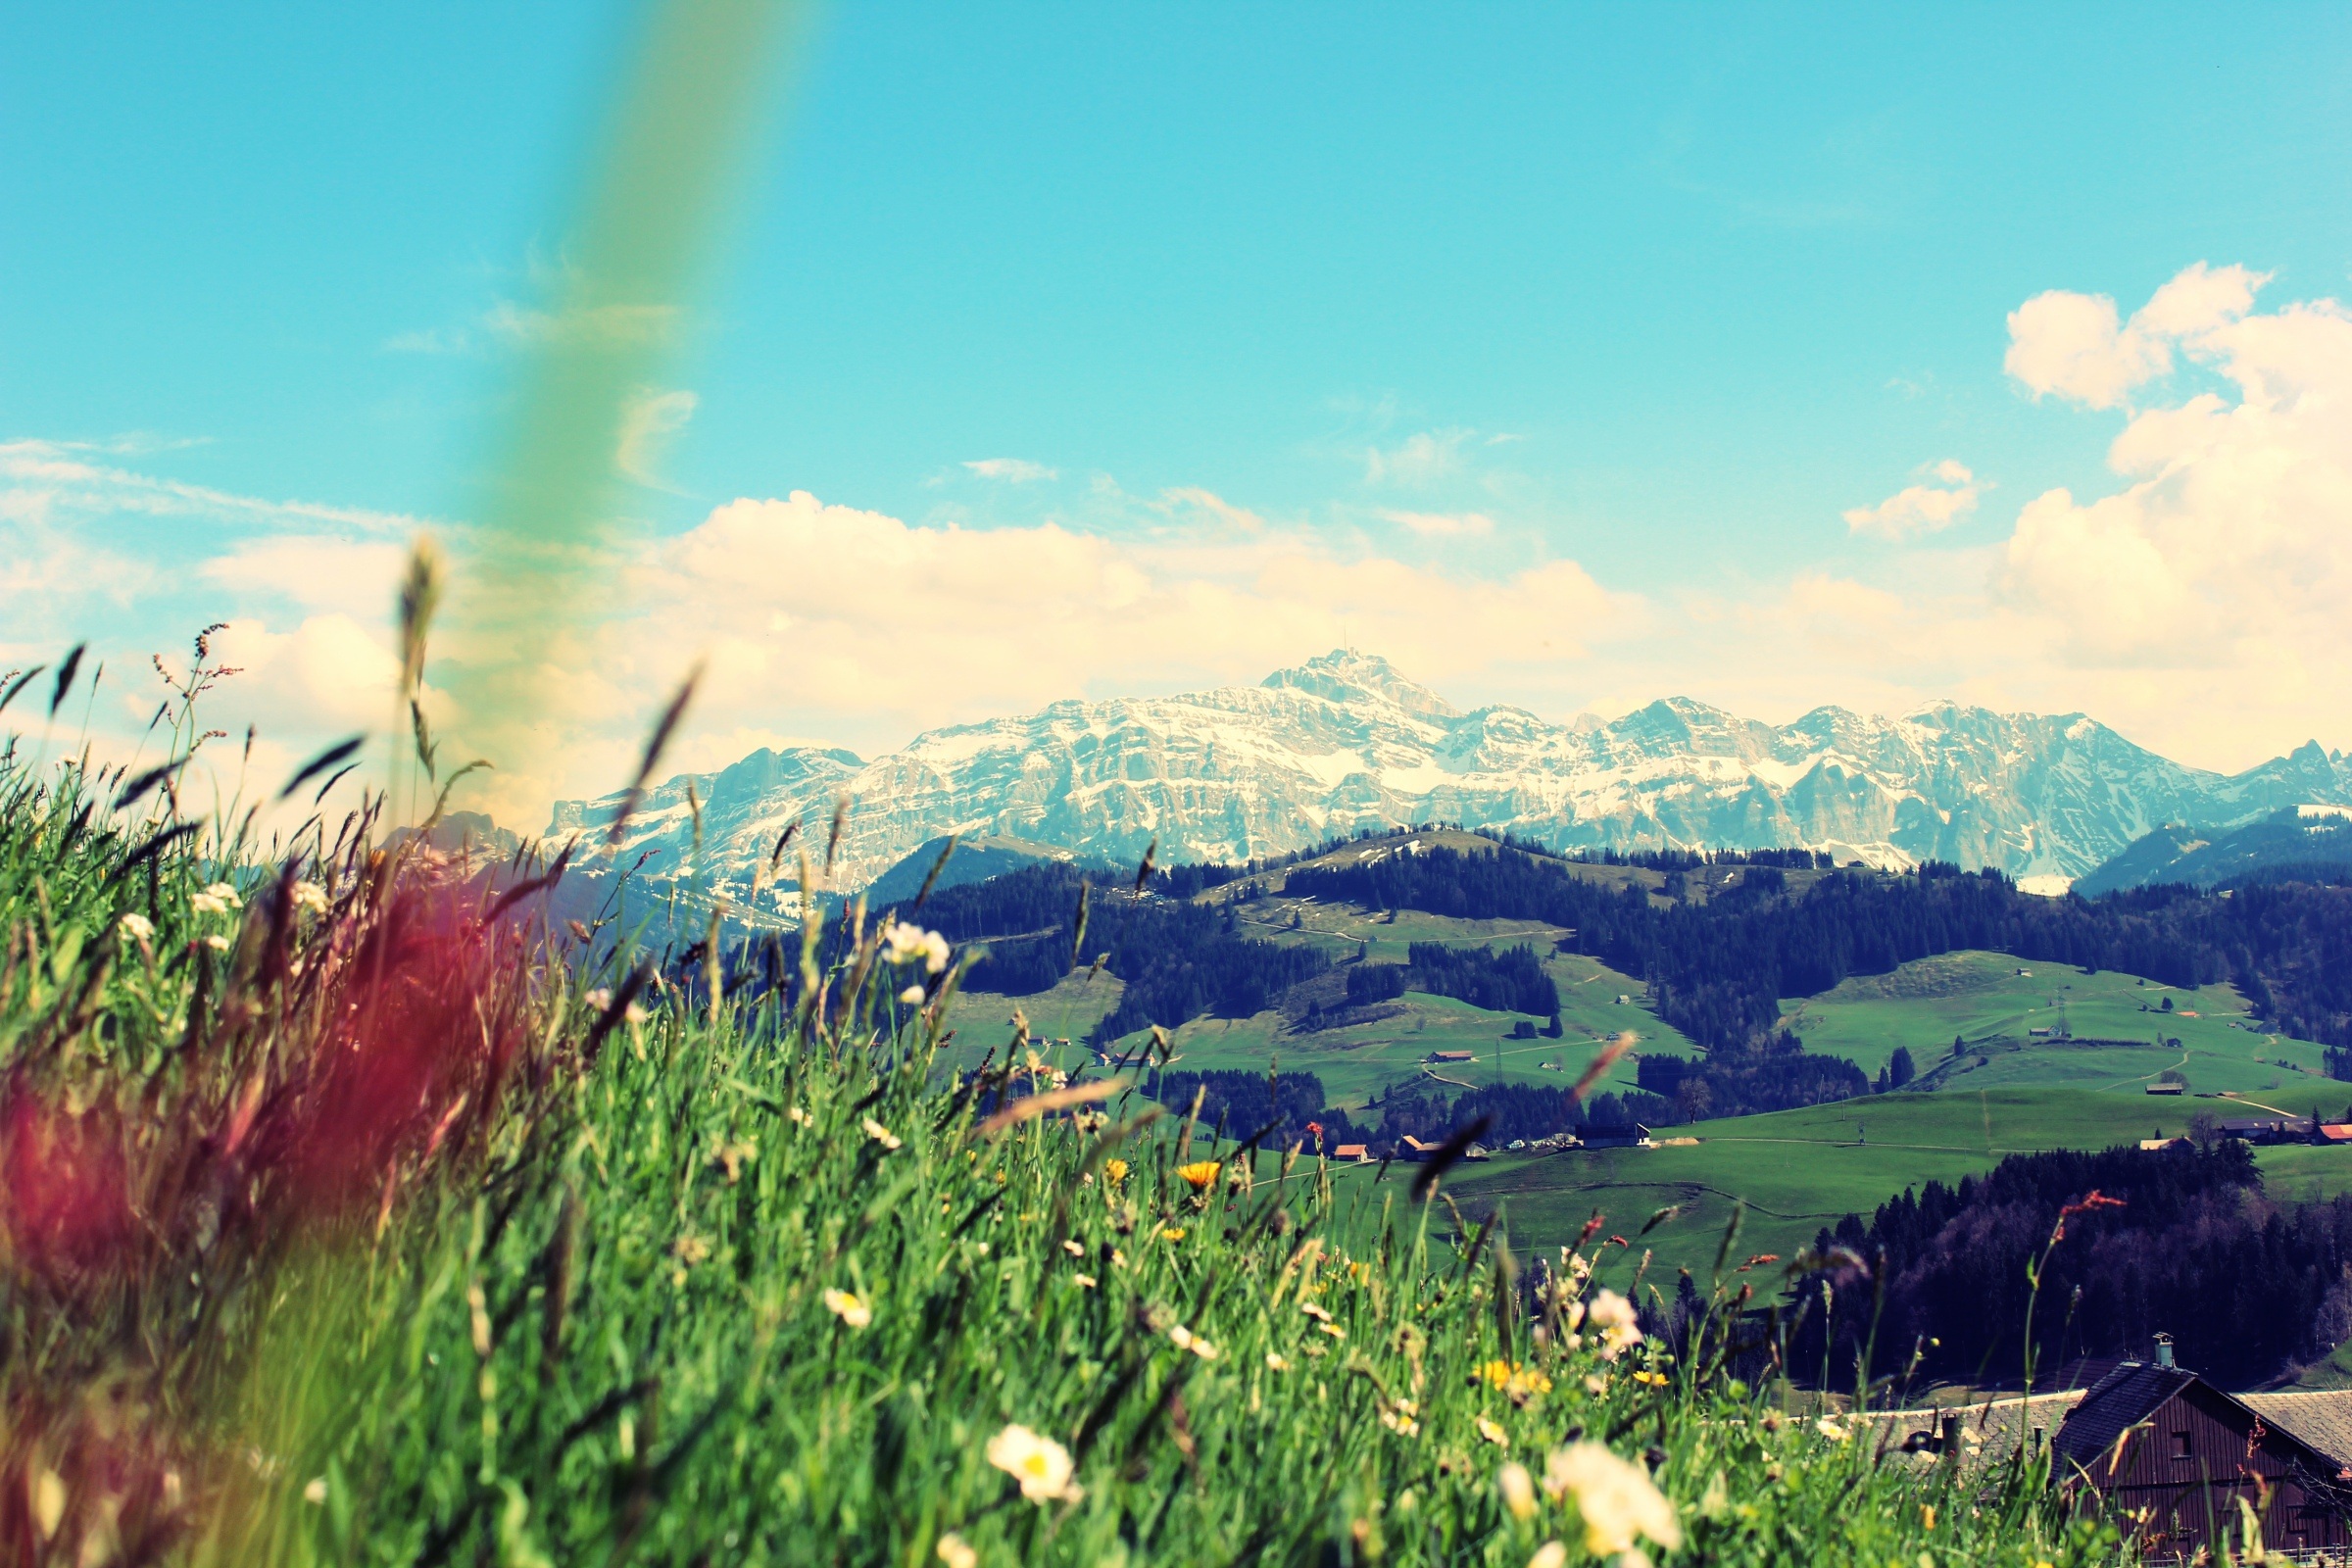
landscape, nature, grass, horizon, mountain, cloud, plant, sky, field, meadow, prairie, sunlight, morning, hill, flower, view, mountain range, autumn, alpine, wildflower, mountains, grassland, outlook, plateau, rural area, grass family, mountainous landforms